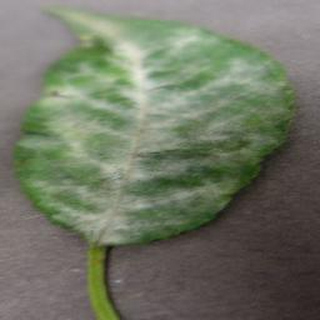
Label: cherry_powdery_mildew